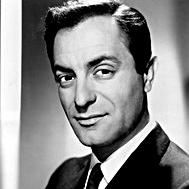
Age: 36